Prince George County Courthouse Historic District

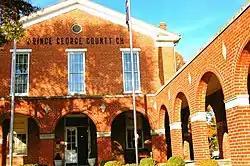
The old Prince George County Courthouse

Prince George County Courthouse Historic District is a county courthouse complex and national historic district located at Prince George, Prince George County, Virginia. The district includes 11 contributing buildings and 3 contributing objects. They include the 1883 courthouse, 1900 clerk's office, the jail dated to about 1900, and three mid 20th century Colonial Revival-style office buildings. A Craftsman-style dwelling was adapted for office use and added to the courts complex in the 1970s. The courthouse green includes memorials commemorating the Civil War, World Wars I and II, and the Korean and Vietnam Wars. Also included in the district are the F.L. Buren Store (c. 1870), the Victorian-style Buren residence (c. 1870), and two contributing outbuildings.